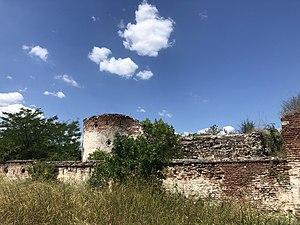
La forteresse de Fetislam est située à Kladovo, dans le district de Bor, en Serbie. Elle est inscrite sur la liste des monuments culturels de grande importance de la République de Serbie.